Battle of Bomarsund

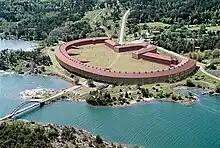
Computer generated image of Bomarsund. Note: the roads and bridge are modern and not from 1854.

The Battle of Bomarsund, in August 1854, took place during the Åland War, which was part of the Crimean War, when an Anglo-French expeditionary force besieged, captured, and subsequently destroyed a Russian fortress. It was the only major action of the war to take place at Bomarsund in the Baltic Sea.